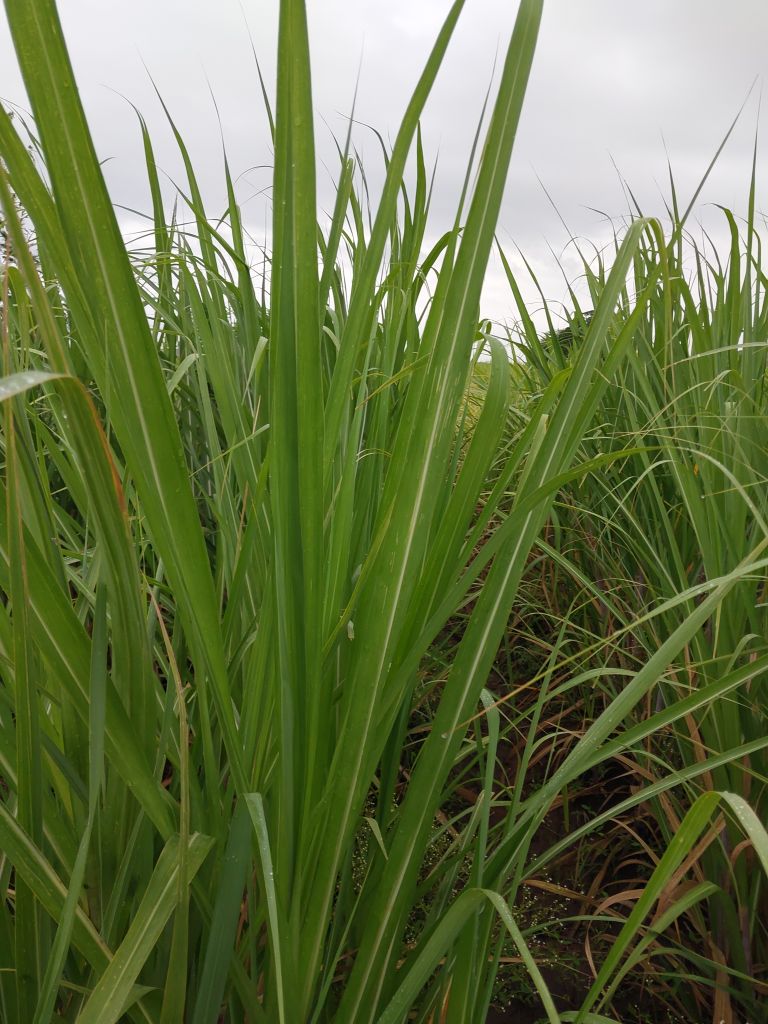
Label: Viral Disease